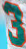
Number: 3